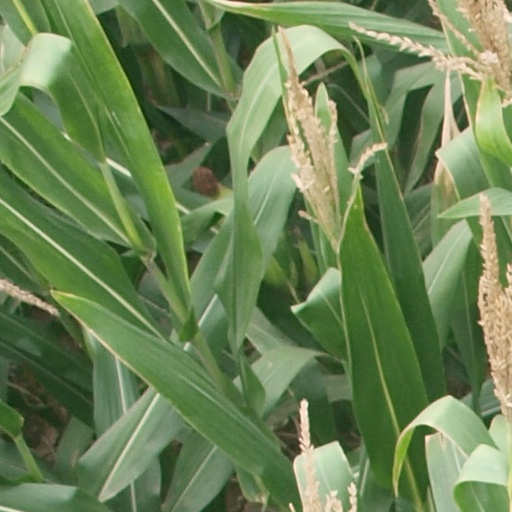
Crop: maize; corn